J. A. Fritsch Block

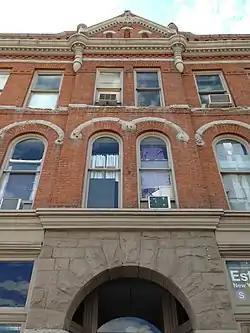
The building in 2013

The J. A. Fritsch Block is a historic three-story building in Salt Lake City, Utah. It was built in 1890 for the Fritsch Investment Company, co-founded by Francis Fritsch, an immigrant from Germany, and his son John. It was designed in the Richardsonian Romanesque style by Carroll & Kern. The second and third floor were used as hotel rooms, first known as the Worth Hotel and later as the Granite Hotel. The building was purchased by Lorus Manwaring, Sr., the owner of a bicycle store, in 1931–1932. It has been listed on the National Register of Historic Places since July 30, 1976.